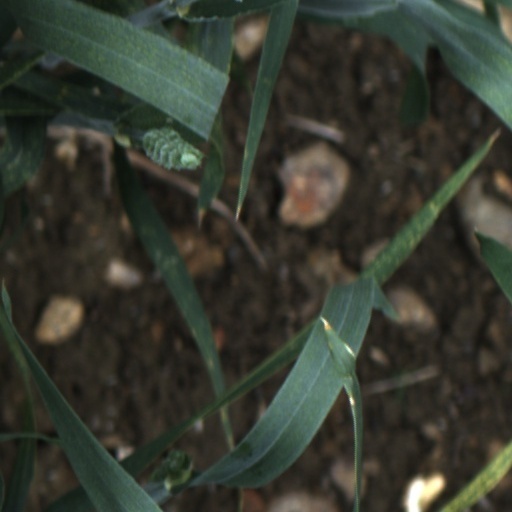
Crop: wheat